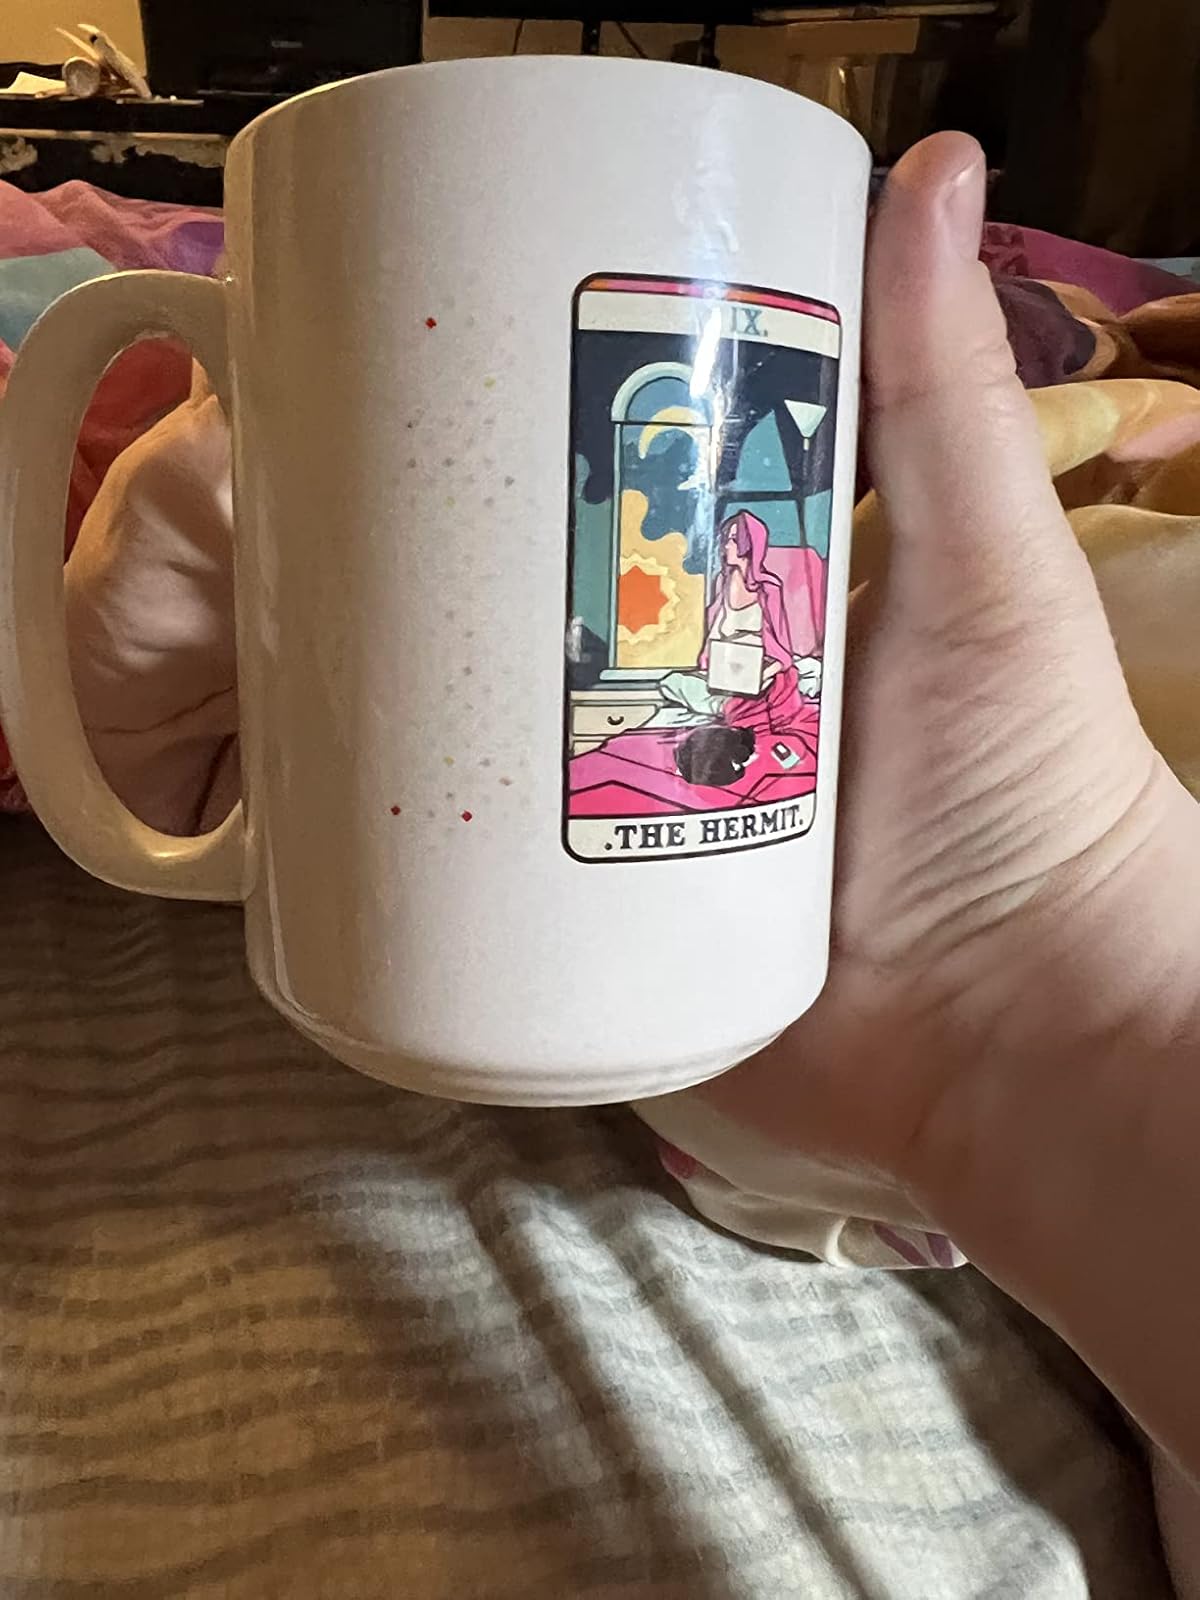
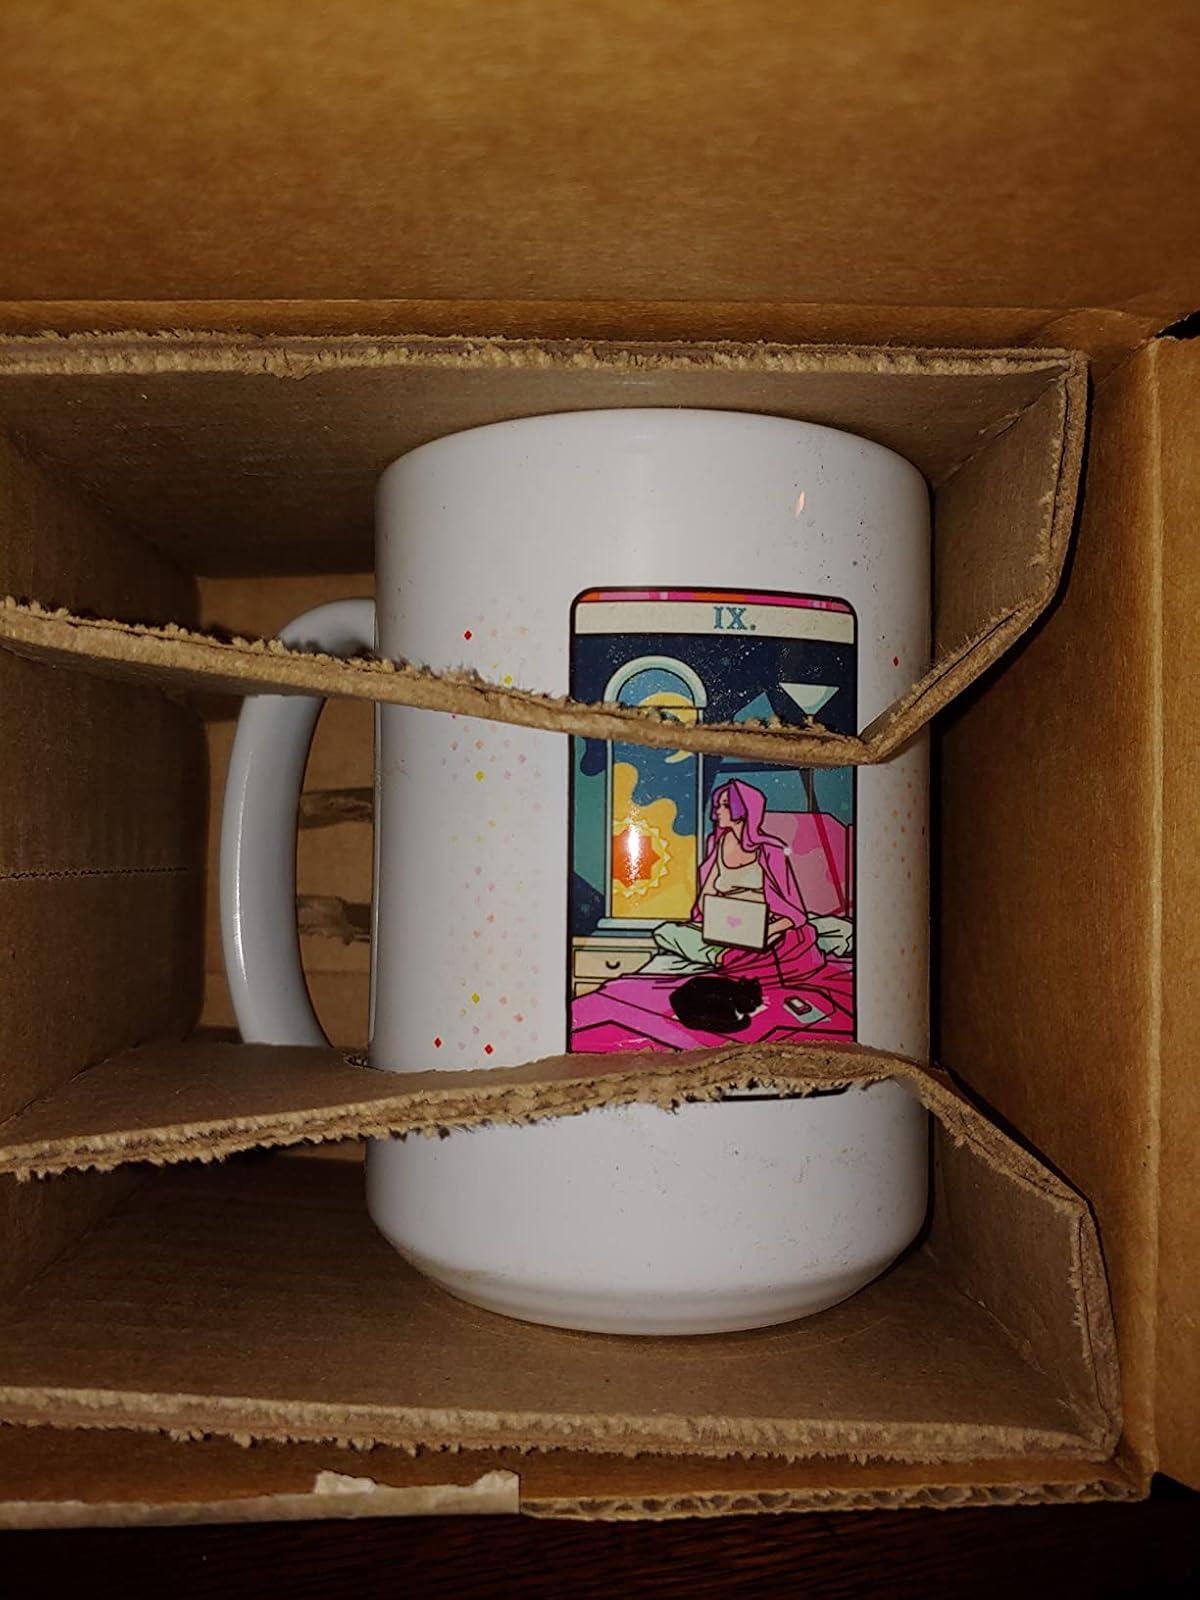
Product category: items_mug
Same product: yes